Spooling

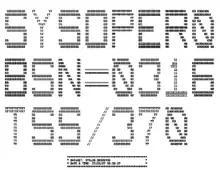
Sample banner page generated by TSS/370

Print spoolers can be configured to add a banner page, also called a burst page, job sheet, or printer separator, to the beginning and end of each document and job. These separate documents from each other, identify each document (e.g. with its title) and often also state who printed it (e.g. by username or job name). Banner pages are valuable in office environments where many people share a small number of printers. They are also valuable when a single job can produce multiple documents. Depending on the configuration, banner pages might be generated on each client computer, on a centralized print server, or by the printer itself.